Hong Kong action cinema

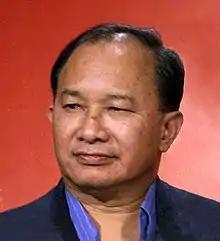
John Woo in 2005

As a producer, Tsui Hark facilitated the creation of John Woo's epoch-making heroic bloodshed movie "A Better Tomorrow" (1986). Woo's saga of cops and the triads (Chinese gangsters) combined fancifully choreographed (and extremely violent) gunplay (called "gun fu") with heightened emotional melodrama, sometimes resembling a modern-dress version of 1970s kung fu films by Woo's mentor Chang Cheh. The formula broke another all-time box office record. It also jump-started the faltering career of co-star Chow Yun-fat, who overnight became one of the colony's most popular idols and Woo's favorite leading man.